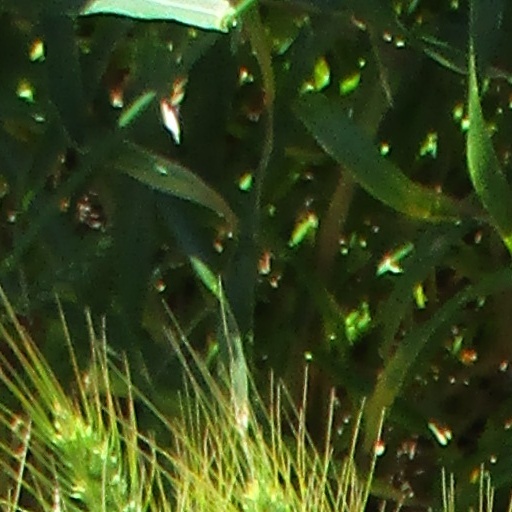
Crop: wheat